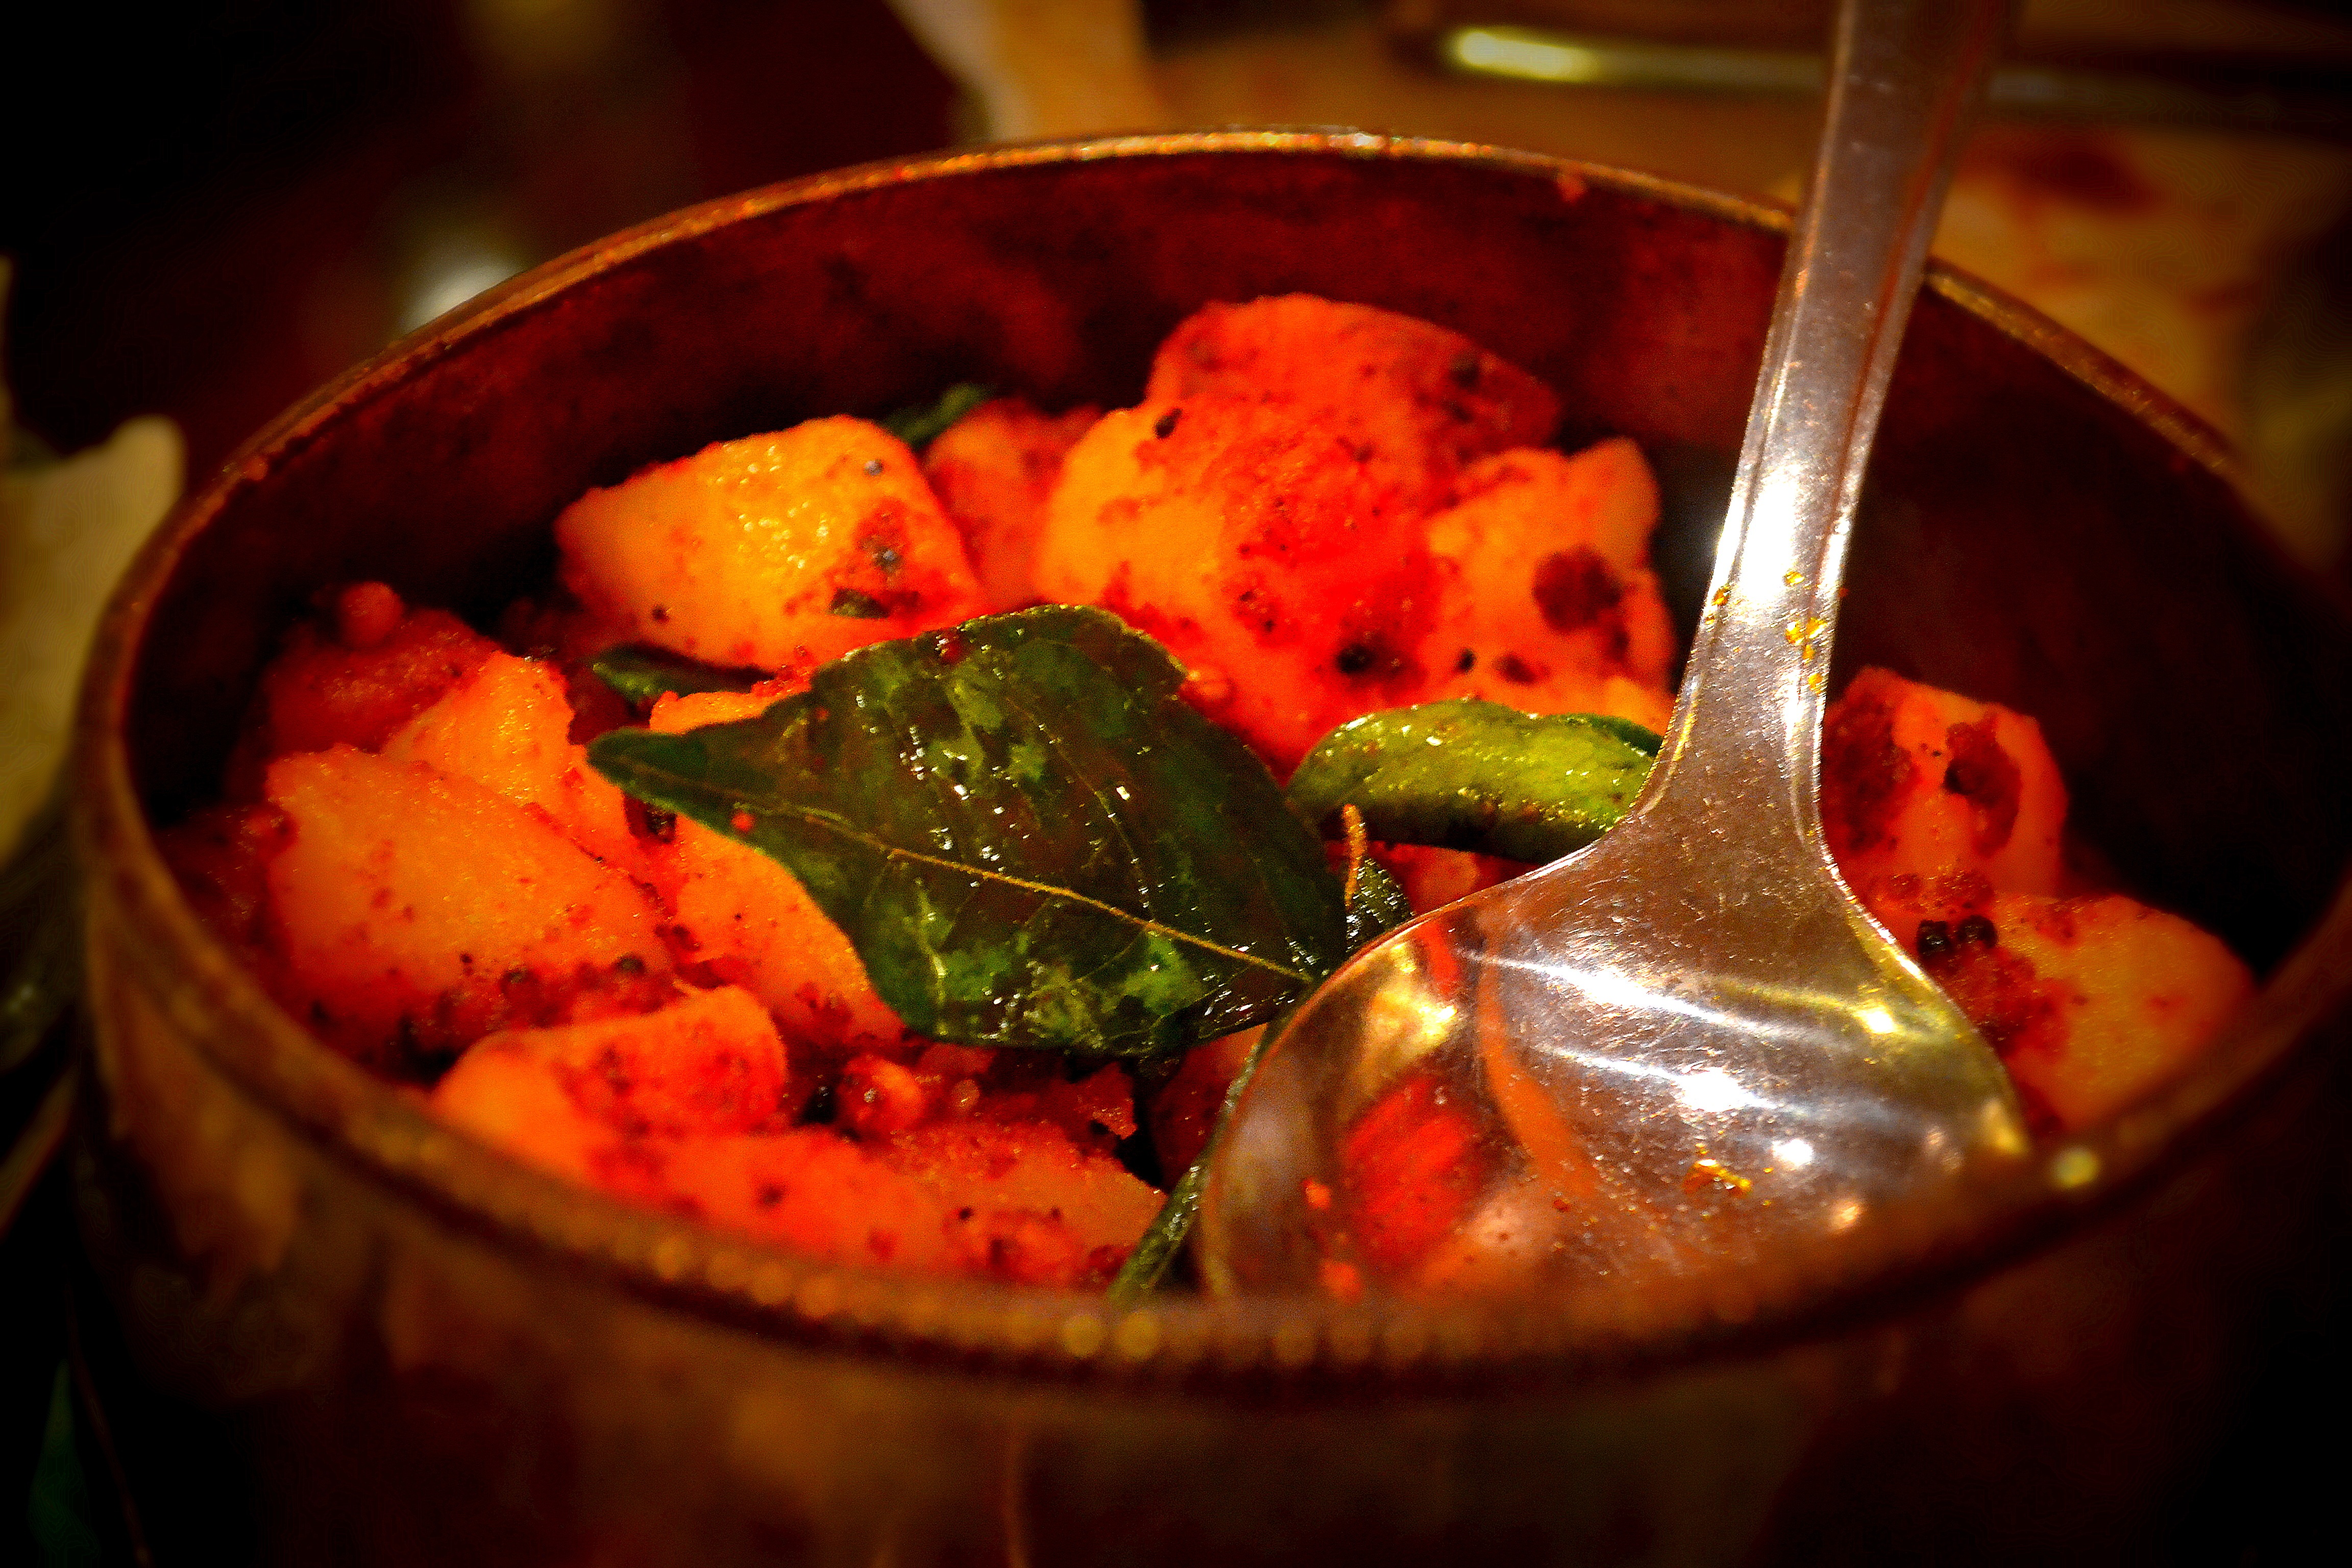
restaurant, dish, food, produce, vegetable, seafood, fish, cuisine, potato, asian food, cooked, vegetarian, traditional, chinese food, hot pot